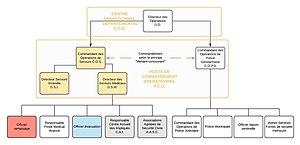
En France, le plan ORSEC-Nombreuses victimes ou simplement plan Novi, autrefois appelé plan Rouge, est un plan d'urgence destiné à définir l'organisation permettant de faire face à un événement, quelle qu'en soit l'origine, engendrant de nombreuses victimes et dès lors que l'accomplissement ordinaire des missions des acteurs de terrain n'est plus adapté.